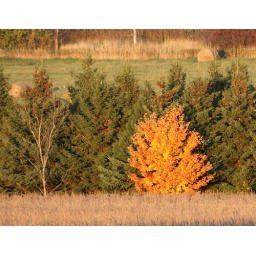
Single tree in full color surrounded by pine trees